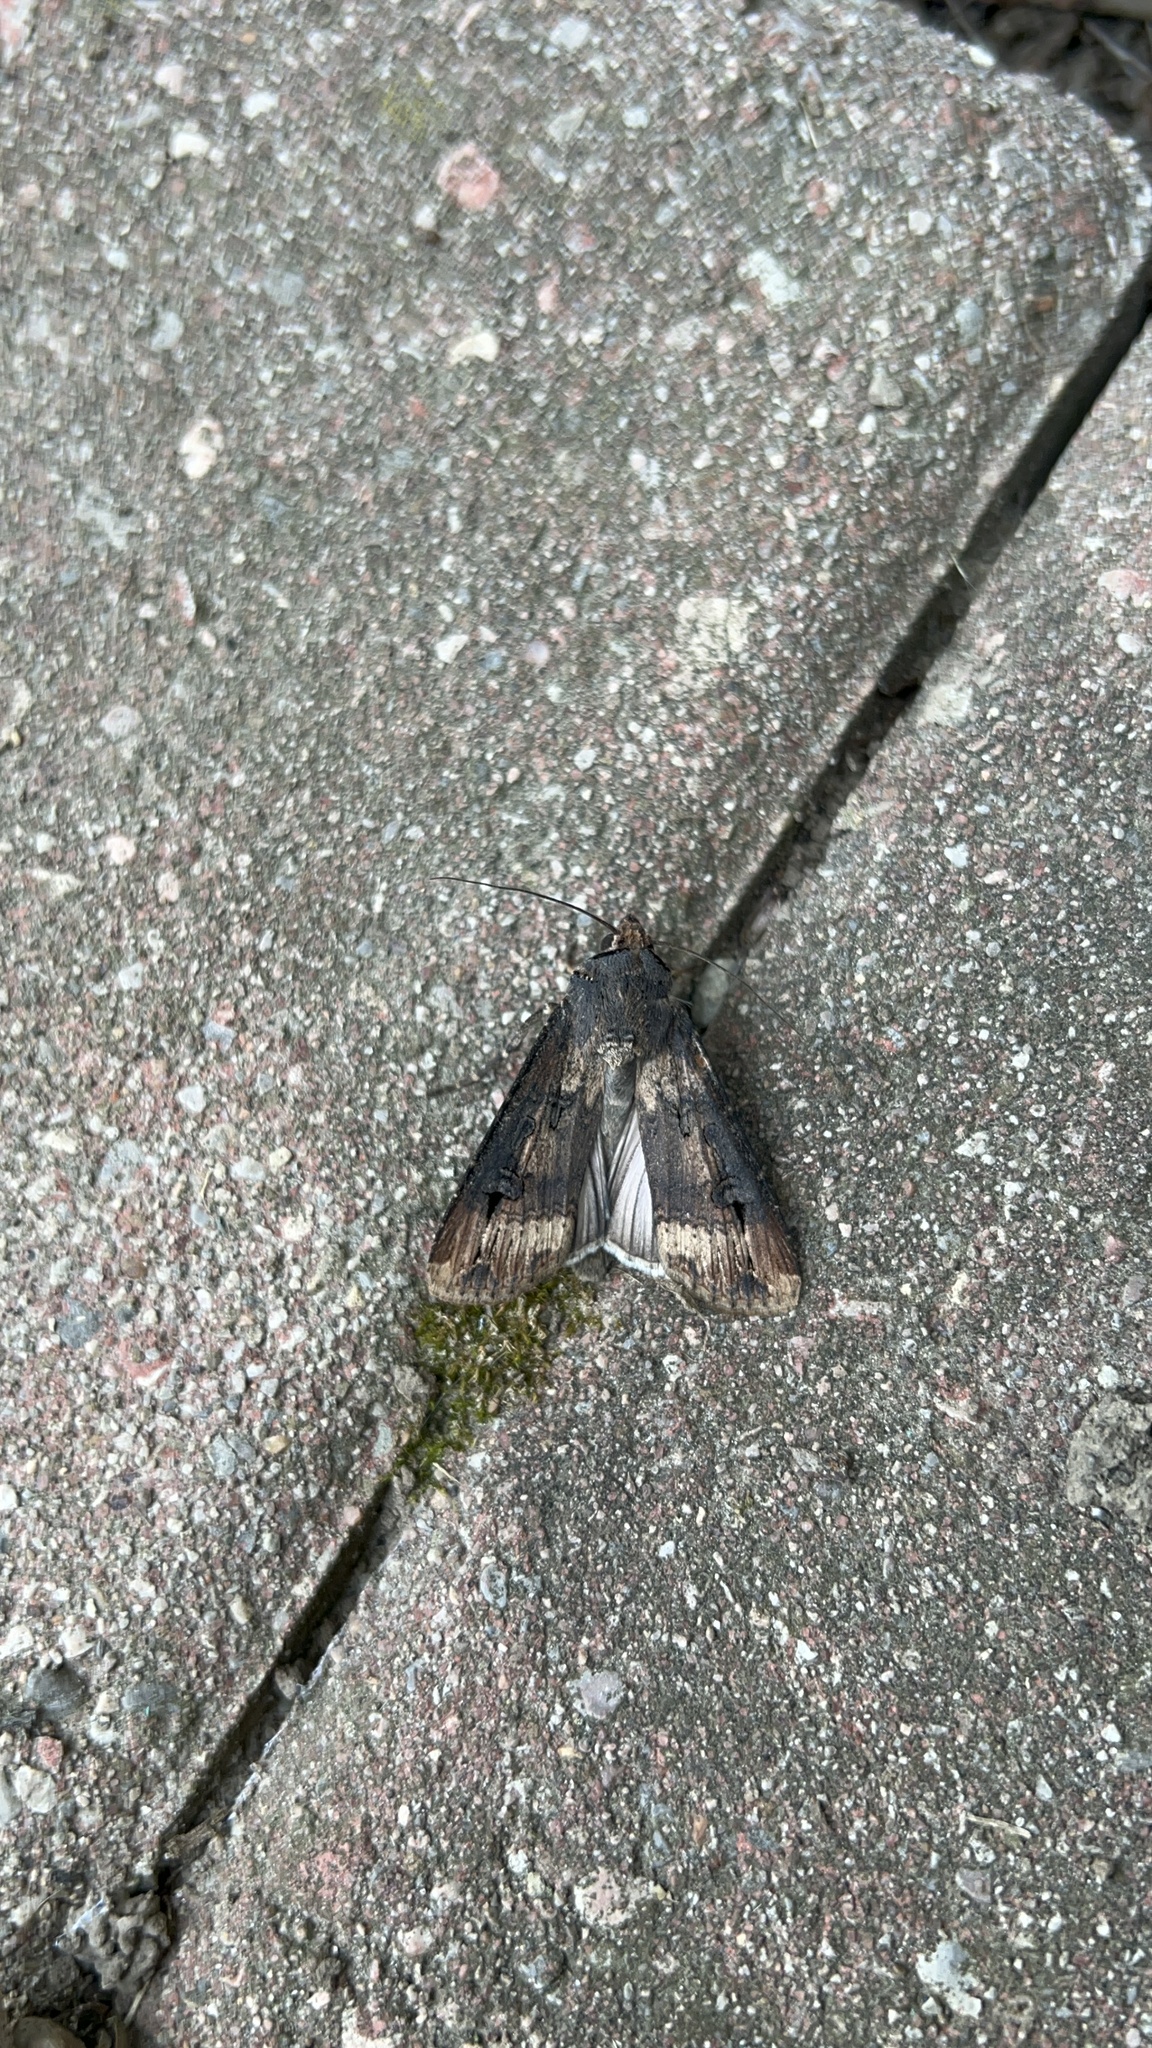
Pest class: cutworms